93rd Air-Ground Operations Wing

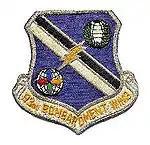
Emblem of the 93d Bombardment Wing

On 28 July 1947, the 93d Bombardment Wing, (Very Heavy) was established and maintained combat readiness for global strategic bombardment, flying the Boeing B-29 Superfortress. The wing was later redesignated as the 93d Bombardment Wing (Medium) as it was not chosen to be reequipped with the Convair B-36 Peacemaker, but remained with the B-29. In 1949, the wing received its first B-50 Superfortress aircraft, an improved version of the B-29. It began operations overseas with the deployment of its tactical force to RAF Mildenhall, England (July 1950 – January 1951) in response to communist aggression on the Korean peninsula. Meanwhile, the 93d Air Refueling Squadron was activated on 1 March 1949, equipped with the KB-29P (a B-29 bomber modified with a refueling boom).